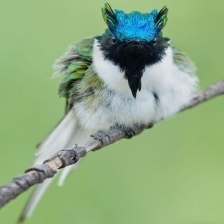
Species: HORNED SUNGEM
Scientific name: HELIACTIN BILOPHUS
ImageNet parent category: hummingbird